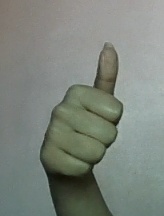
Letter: aleff